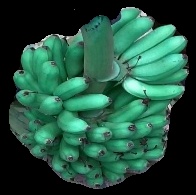
Variety: rasbale
Grade: grade1